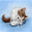
Label: cat